Lexus ES

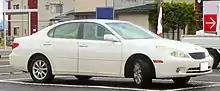
2001–2003 Toyota Windom 3.0G (Japan)

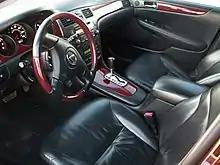
Lexus ES 300 interior (MCV30; US)

The cabin was fitted with California Walnut wood trim on the front dashboard, center console, and doors as well as exterior puddle lamps, floor-well lighting, chrome door handles, an electric rear sunblind, and rear-view mirrors that would automatically tilt downward in reverse gear. Available options, including a power rear sunshade, rain-sensing windshield wipers, a DVD-based navigation system, and a 240 watt Mark Levinson premium stereo system with a six-disc CD player, they were similar to features on the flagship LS 430 sedan.